The Man Who Cast Two Shadows

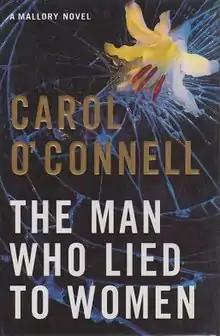
First edition (UK) under alternative title

The Man Who Cast Two Shadows is the second book in the Kathleen Mallory series written by Carol O'Connell, published as The Man Who Lied to Women in the UK.